Ralph Gibson

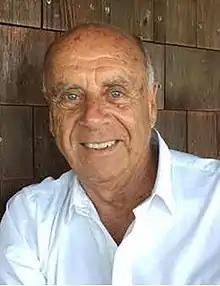

Ralph Gibson (born January 16, 1939) is an American art photographer best known for his photographic books. His images often incorporate fragments with erotic and mysterious undertones, building narrative meaning through contextualization and surreal juxtaposition.